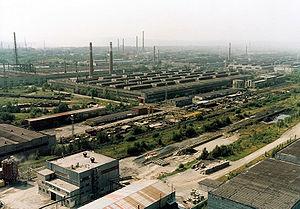
Pervoouralsk est une ville de l'oblast de Sverdlovsk, en Russie. Sa population s'élevait à 124 447 habitants en 2017.